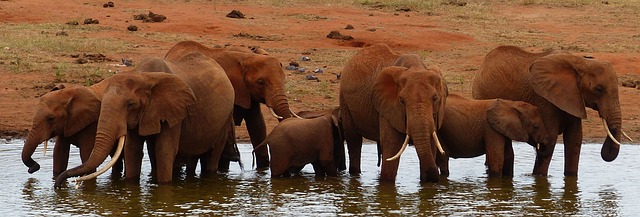
Label: elefante